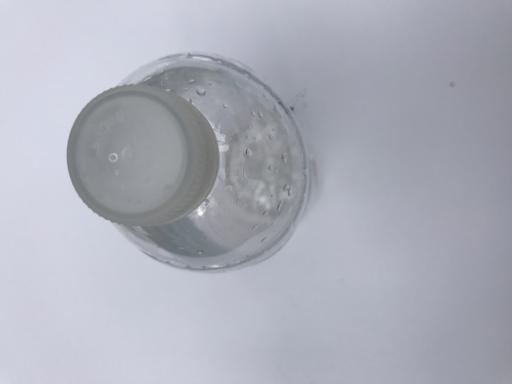
Waste category: plastic